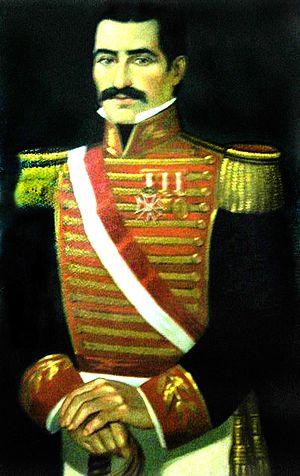
Ci-dessous la liste des présidents de la République du Pérou par ordre chronologique :
Domingo Nieto y Márquez, né le 5 août 1803 à Ilo, mort le 17 février 1844 à Cuzco, était un militaire et homme d'État péruvien. Il fut le président de la République du Pérou, du 17 juillet 1843 au 17 février 1844 date de sa mort.